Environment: real
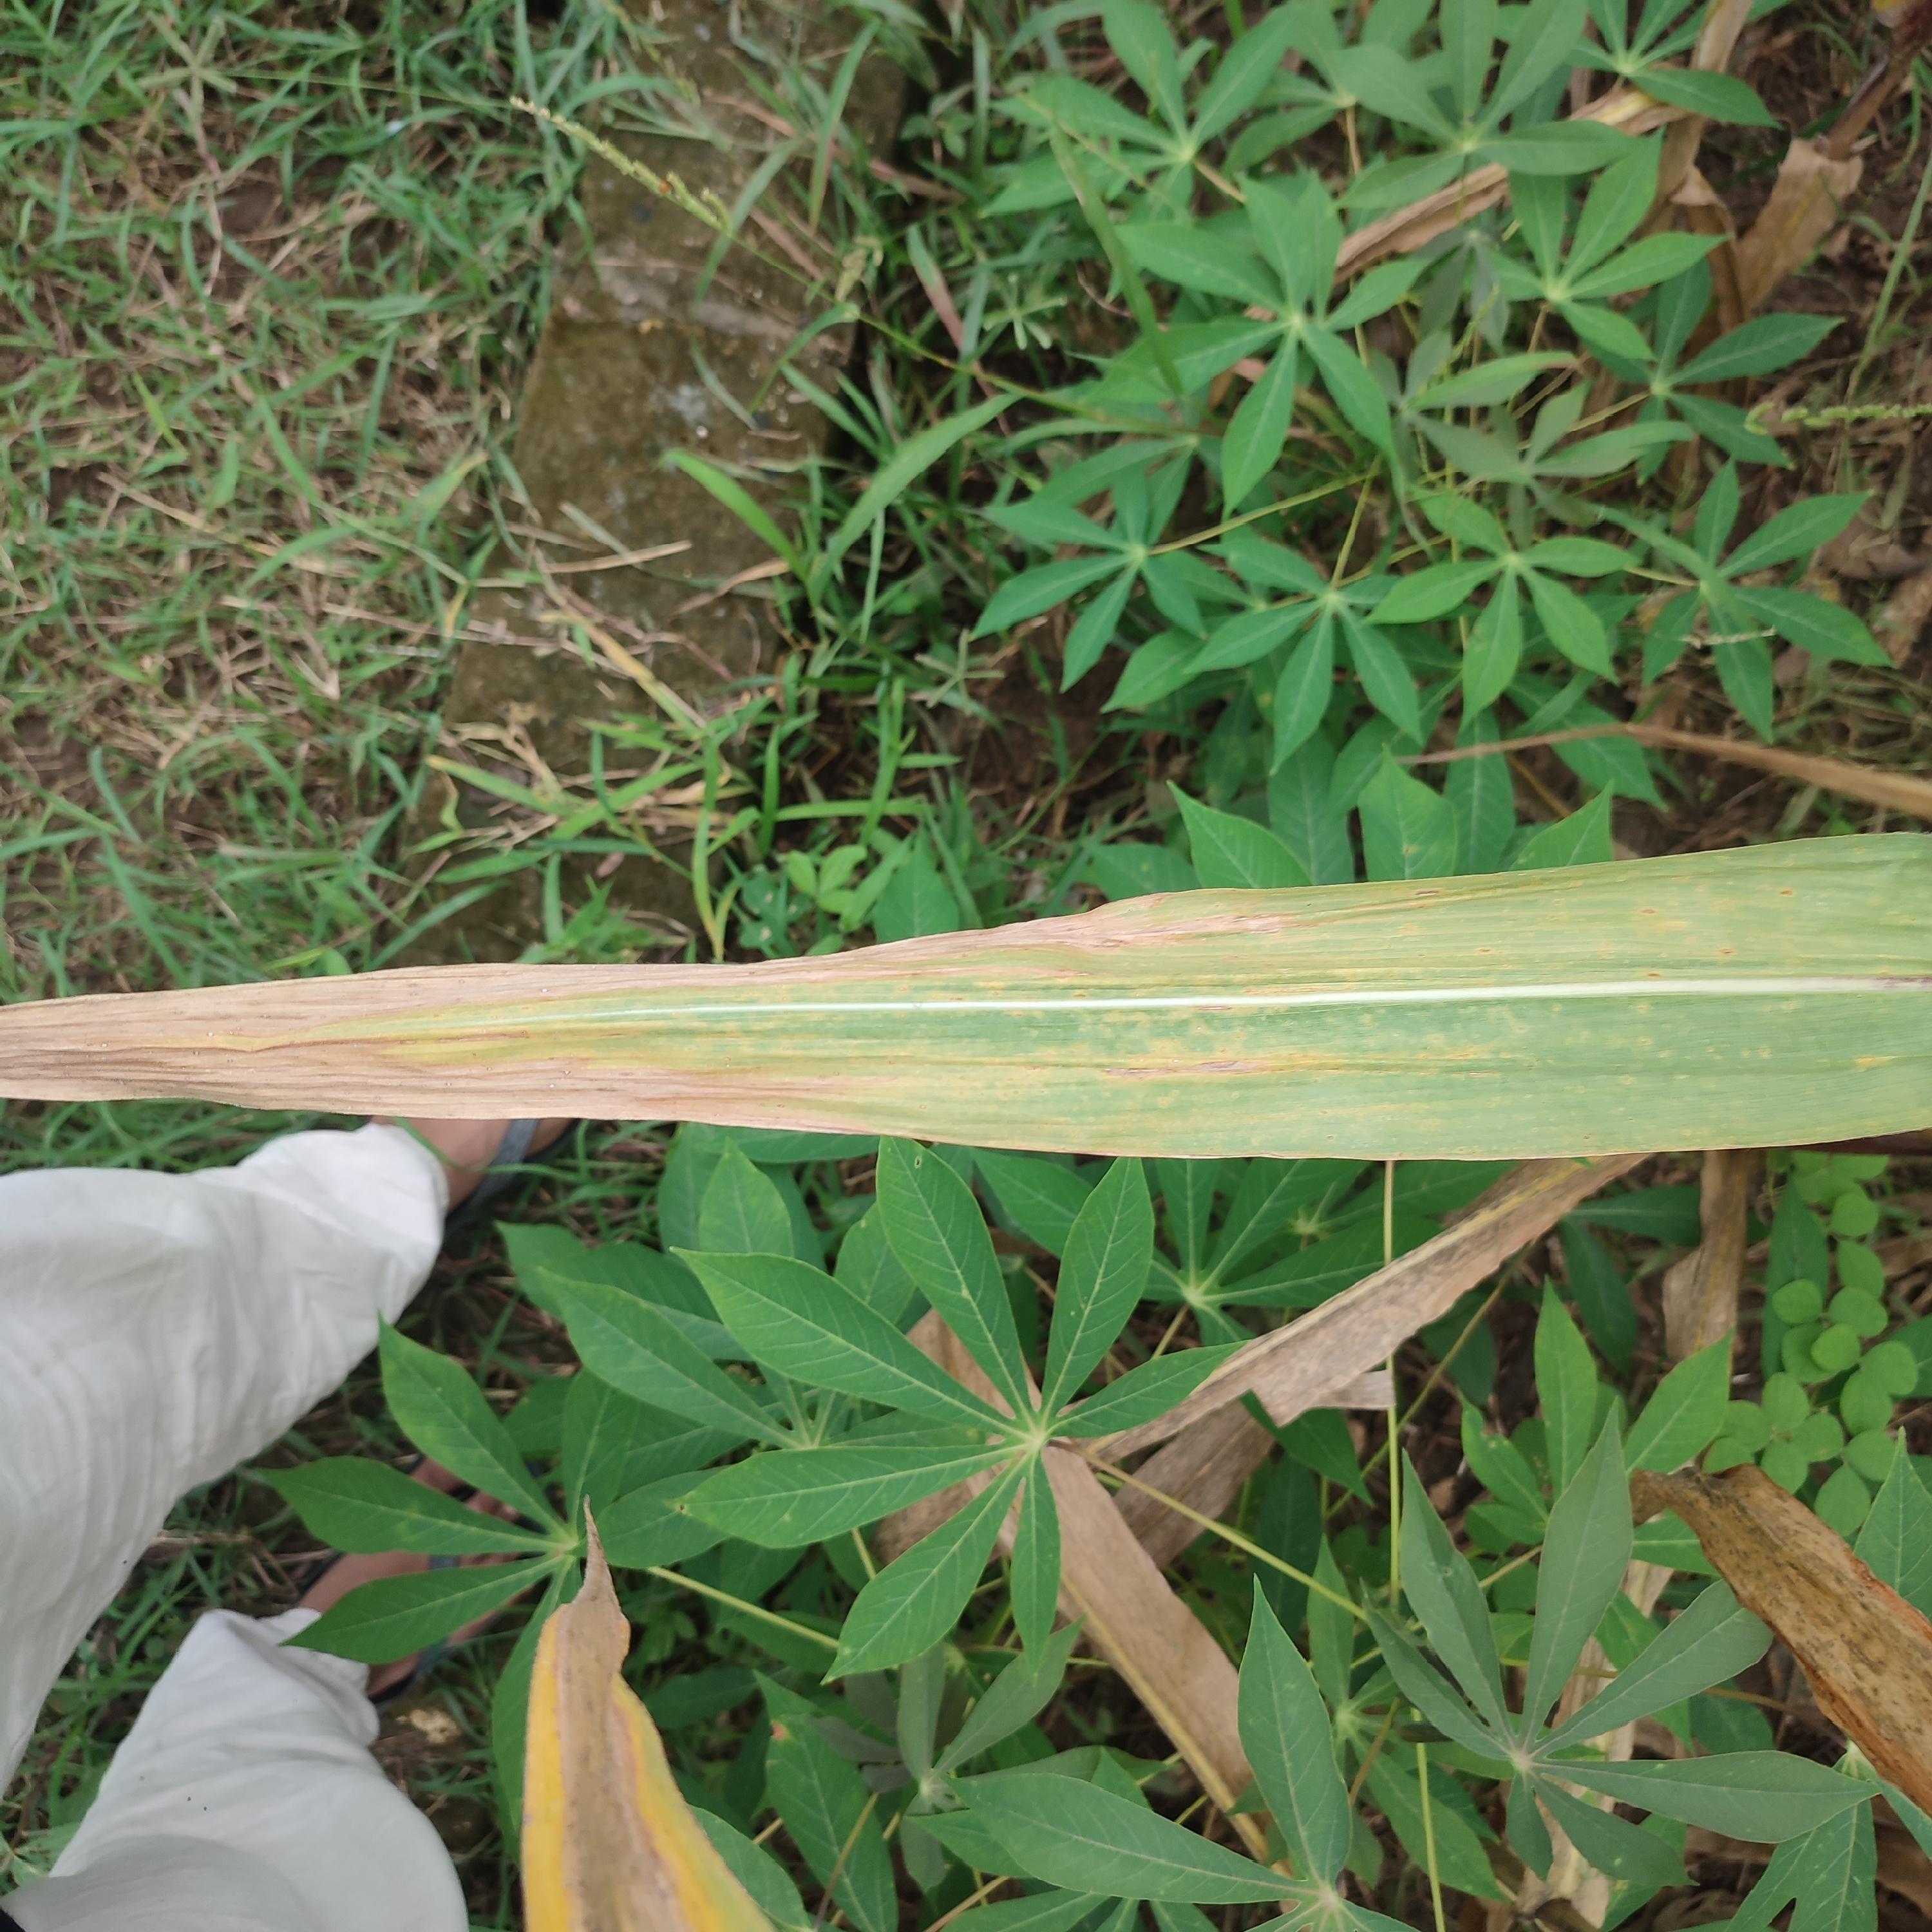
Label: potassium_deficiency